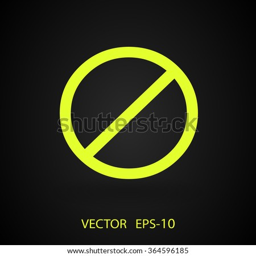
flat icon of a prohibition